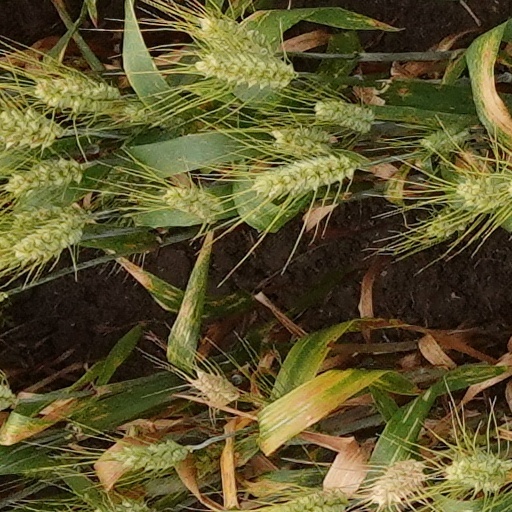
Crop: wheat